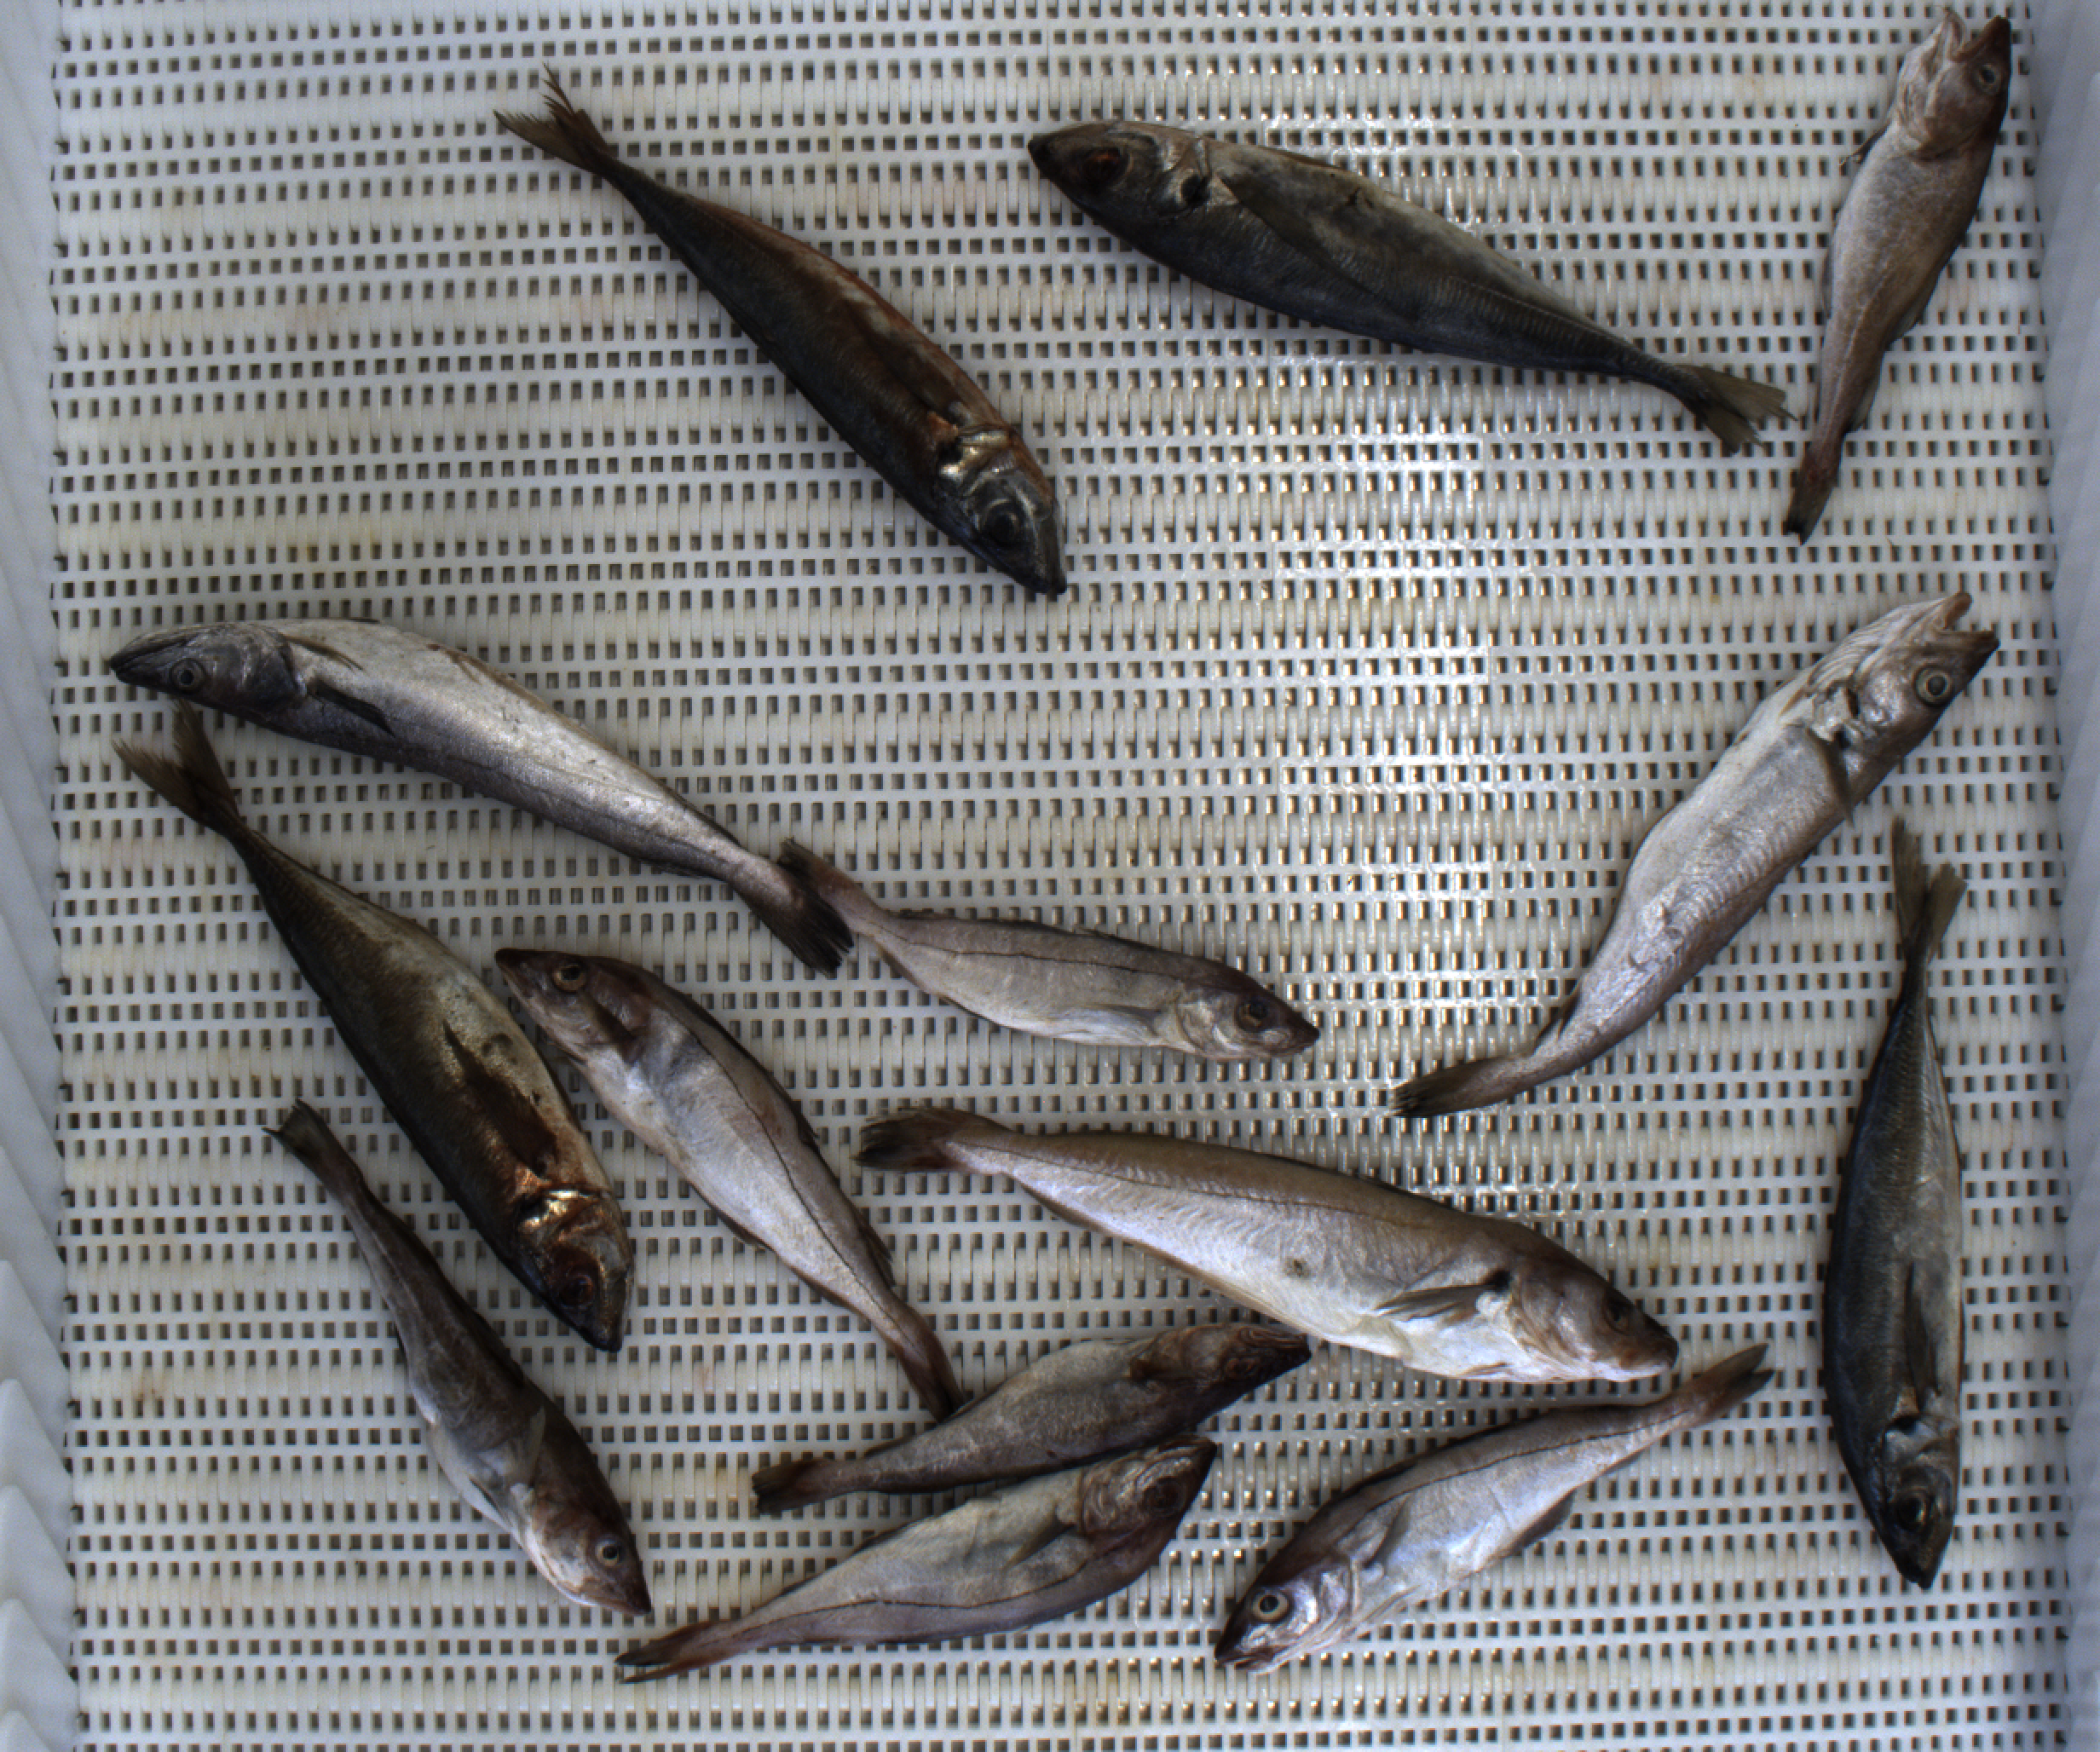
Total fish: 14
Cod: 3
Haddock: 4
Whiting: 2
Hake: 1
Horse mackerel: 4
Saithe: 0
Other: 0